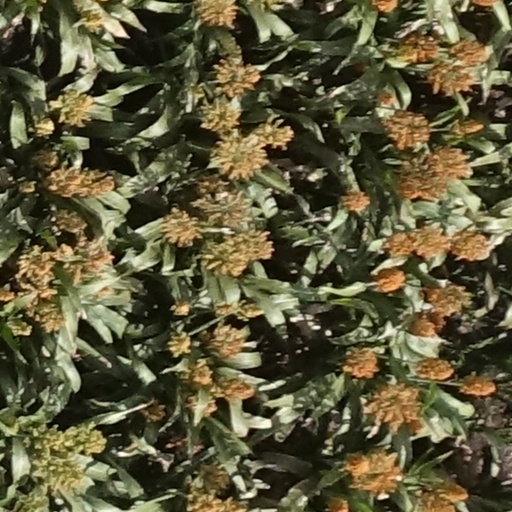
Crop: sorghum